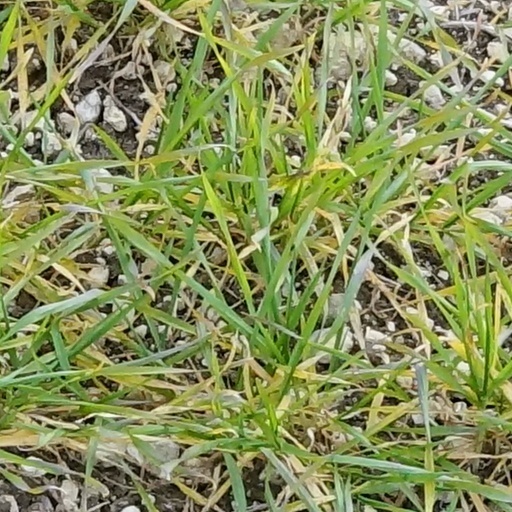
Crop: wheat